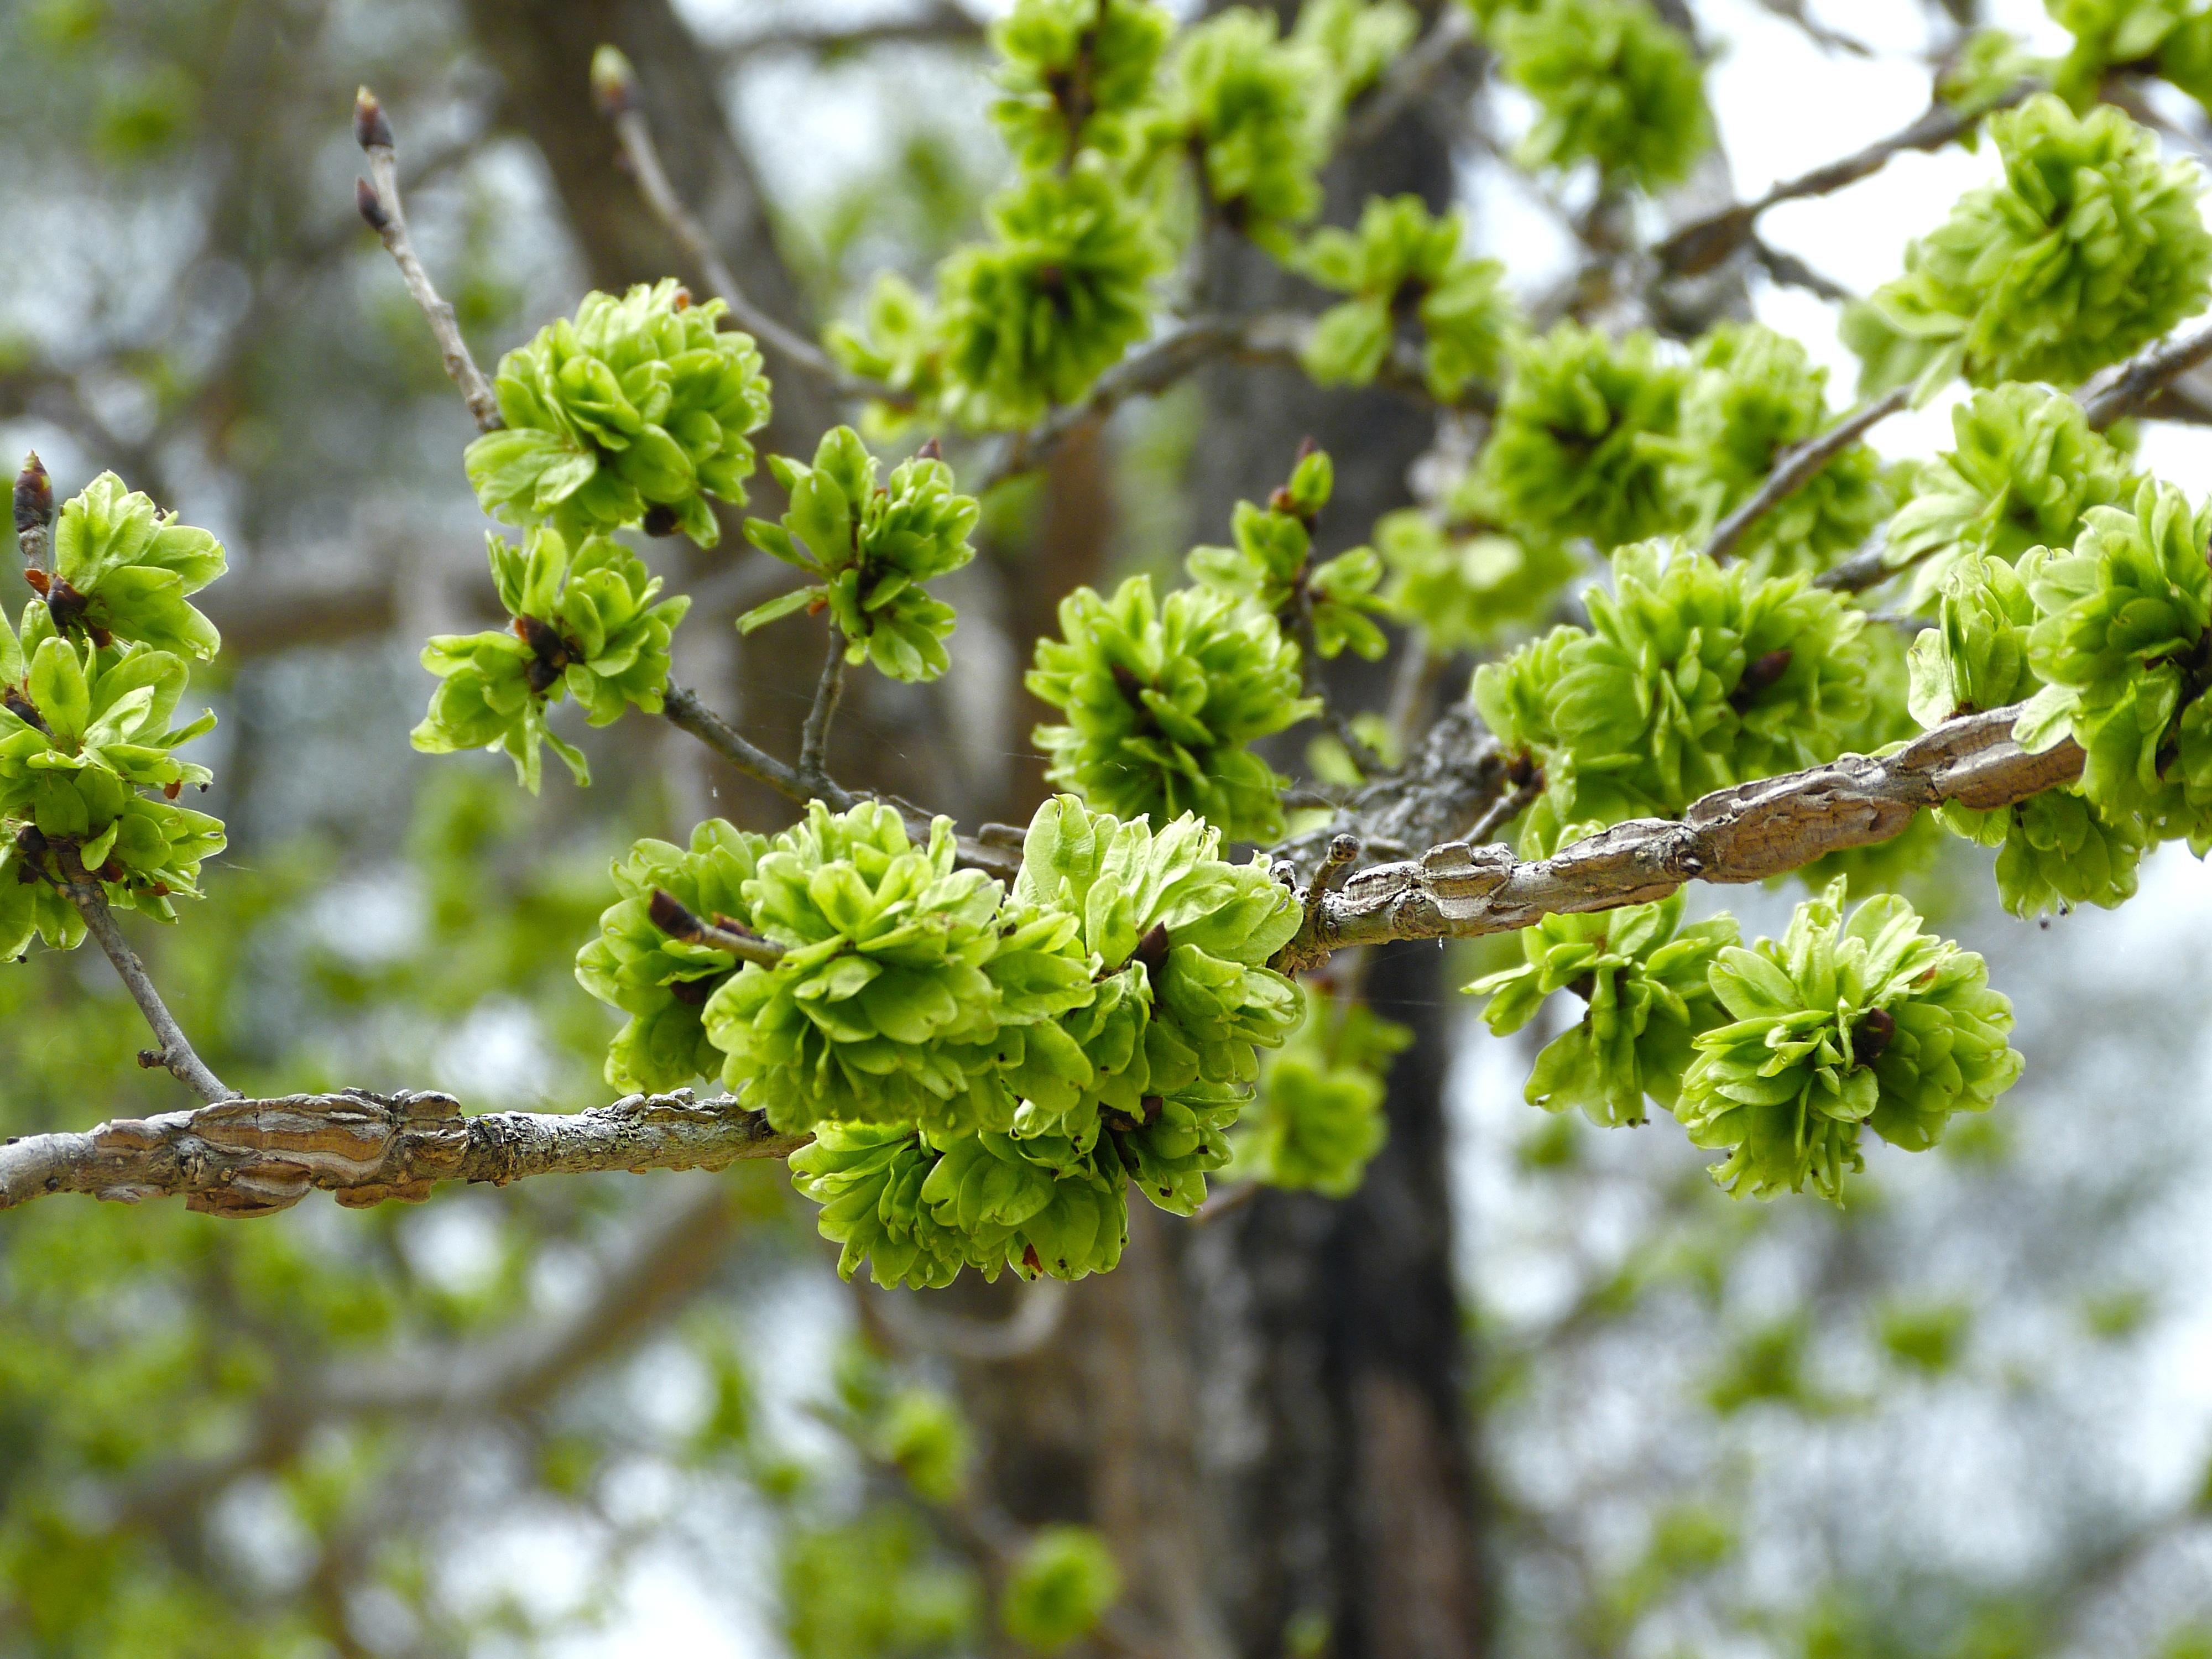
tree, forest, branch, blossom, plant, leaf, flower, bloom, food, green, herb, produce, botany, garden, flora, shrub, branches, flowering plant, green flower, woody plant, land plant, apiales